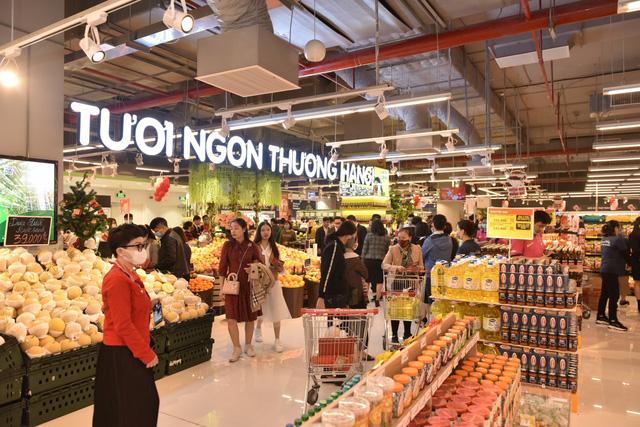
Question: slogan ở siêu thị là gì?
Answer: tươi ngon thượng hạng